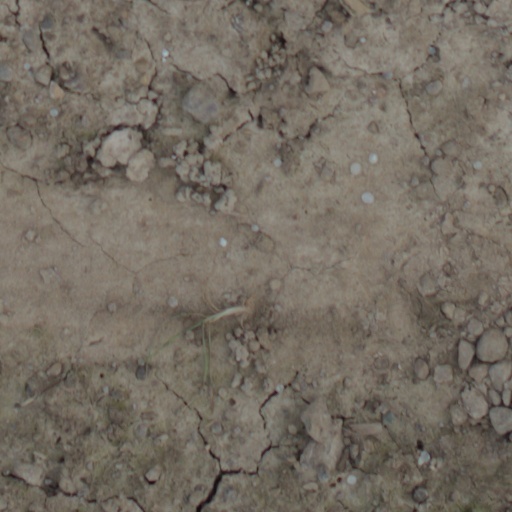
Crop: wheat